Altenglan

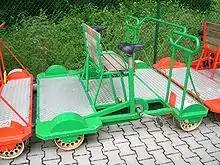
Draisine on the Altenglan-Staudernheim line

Altenglan is the starting and ending point of the "Draisinenstrecke" (railway upon which visitors can ride draisines). The outlying centre of Mühlbach lies at the foot of the Potzberg, on whose summit stands the Potzbergturm (tower); a game park can also be found here. From Altenglan's main centre, a pleasant hike can be taken up the Remigiusberg (mountain) to the old provost's residence.